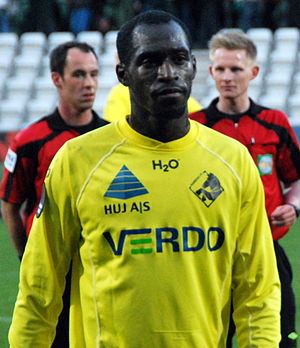
Tidiane Sane
Sane i april 2012. (Foto: Lars Schmidt)
Fodboldspilleren Tidiane Sane fra Randers FC. Her under en 1. divisionskamp mod Viborg FF på Viborg Stadion.
Tidiane Sane er en professionel, senegalesisk fodboldspiller. Han spiller på midtbanen.